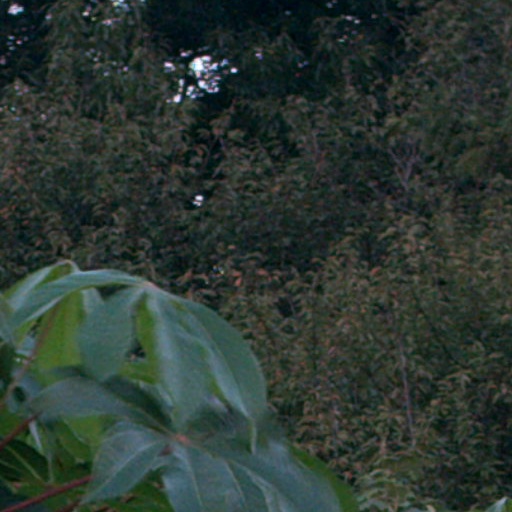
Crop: cassava